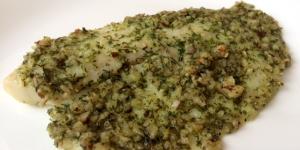
pescado al horno en salsa